Kennington

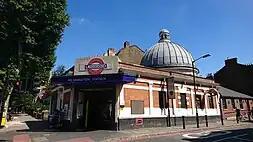
Kennington tube station is on the Northern line.

Kennington Park, laid out by Victorian architect James Pennethorne, and St Mark's Churchyard now cover the site of Kennington Common. The Park was originally designated one of the Royal Parks of London (today, management of the Park is undertaken by Lambeth Council).